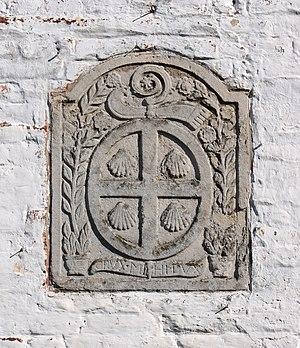
Belgique - Brabant wallon - Ottignies-Louvain-la-Neuve - Ferme du Biéreau
Louvain-la-Neuve est une section de la commune belge d'Ottignies-Louvain-la-Neuve, située en Région wallonne dans la province du Brabant wallon.
La ferme du Biéreau, jadis appelée également cense du Bierwart, est une ancienne ferme brabançonne transformée en centre culturel musical, à Louvain-la-Neuve, section de la ville belge d'Ottignies-Louvain-la-Neuve, en Brabant wallon.